Architecture of Chicago

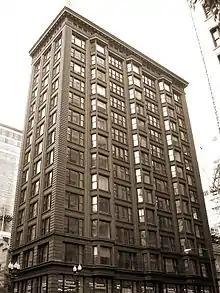
The Chicago Building is an example of Chicago School architecture.

Beginning in the early 1880s, architectural pioneers of the Chicago School explored steel-frame construction and, in the 1890s, the use of large areas of plate glass. These were among the first modern skyscrapers. William LeBaron Jenney's Home Insurance Building was completed in 1885 and is considered to be the first to use steel in its structural frame instead of cast iron. However, this building was still clad in heavy brick and stone. The Montauk Building, designed by John Wellborn Root Sr. and Daniel Burnham, was built from 1882 to 1883 using structural steel. Daniel Burnham and his partners, John Welborn Root and Charles B. Atwood, designed technically advanced steel frames with glass and terra cotta skins in the mid-1890s, in particular the Reliance Building; these were made possible by professional engineers, in particular E. C. Shankland, and modern contractors, in particular George A. Fuller.